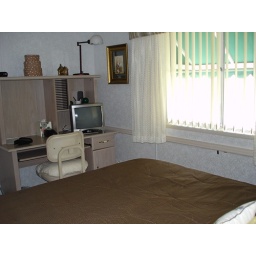
Computer desk in second bedroom